United States District Court for the Southern District of Florida

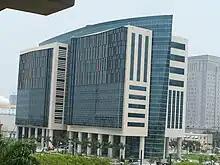
Wilkie D. Ferguson Jr. United States Courthouse in Miami in 2007

The United States District Court for the Southern District of Florida (in case citations, S.D. Fla. or S.D. Fl.) is the federal United States district court with territorial jurisdiction over the southern part of the state of Florida.